Giordano Angelini

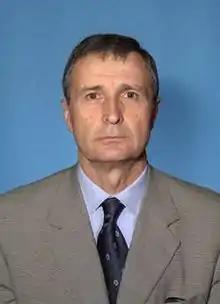
Giordano Angelini

Giordano Angelini (born 28 September 1939) is an Italian businessman and politician who served as Mayor of Ravenna (1980–1987), Deputy (1987–2001) and Undersecretary of State (1998–2001).